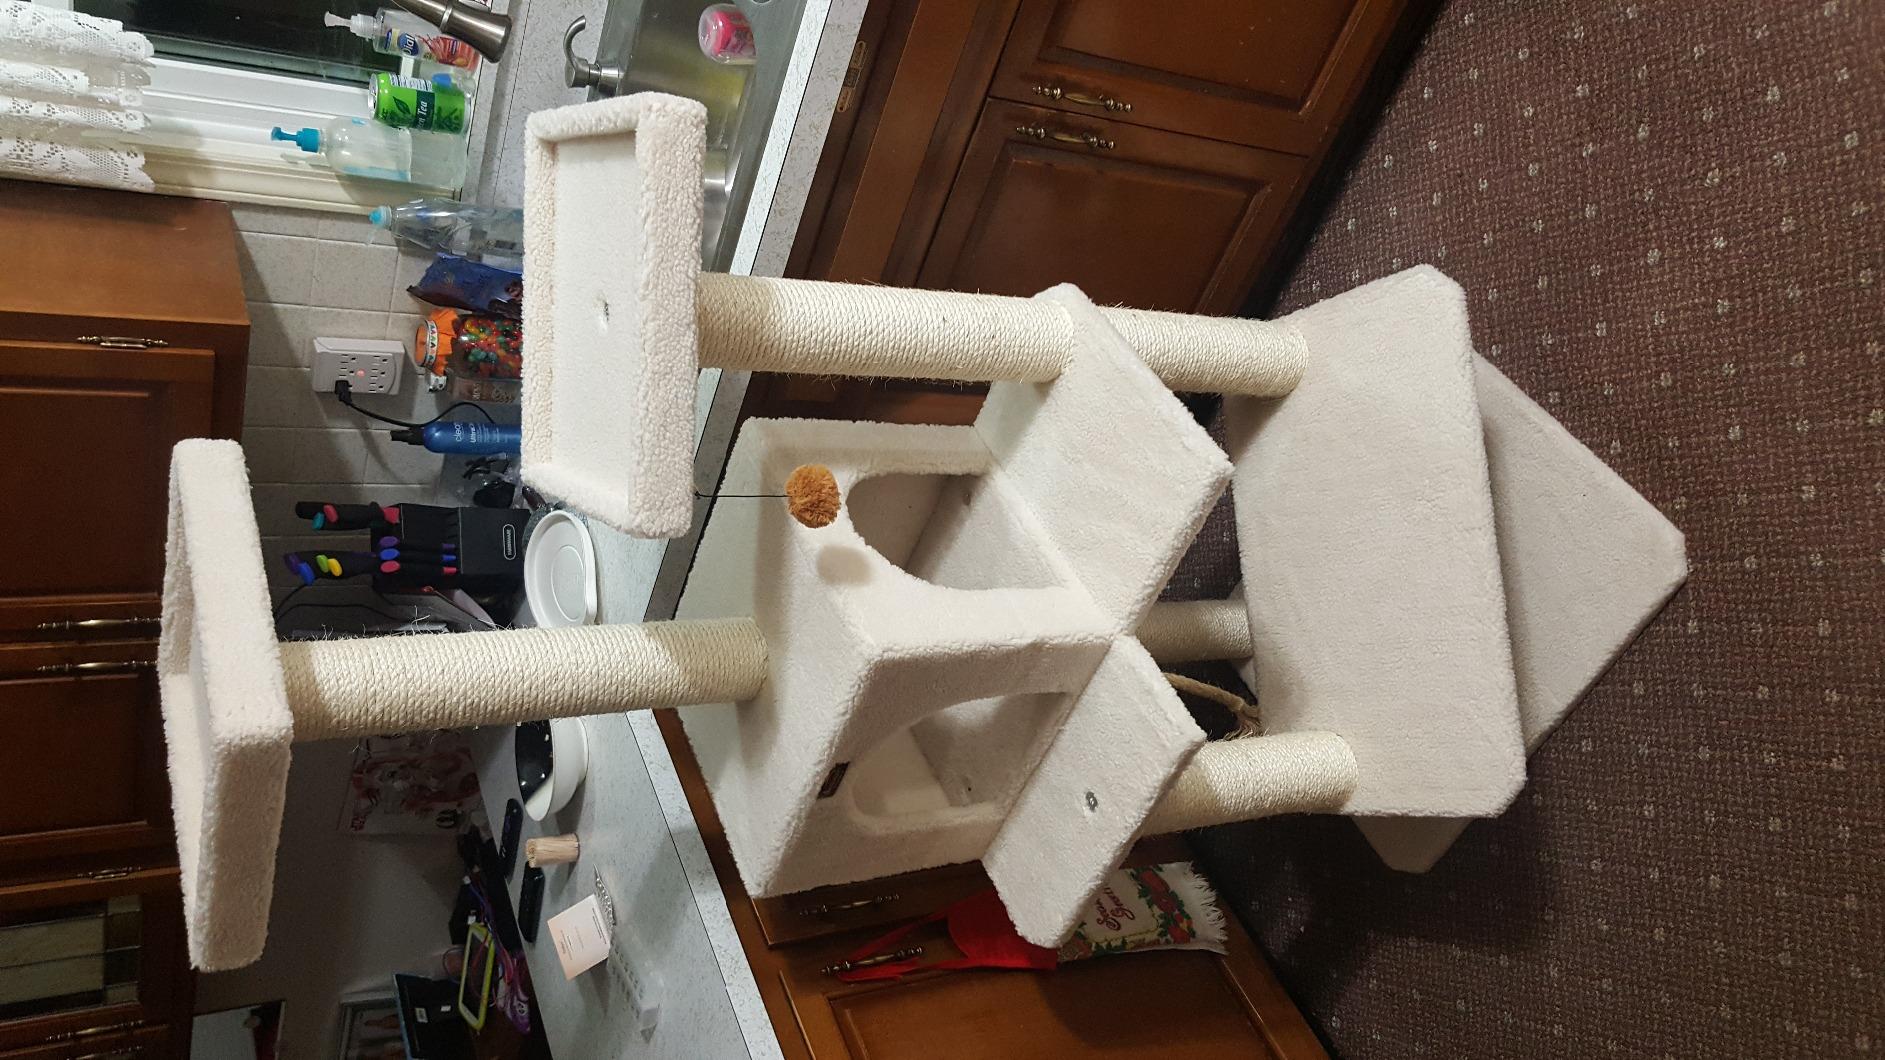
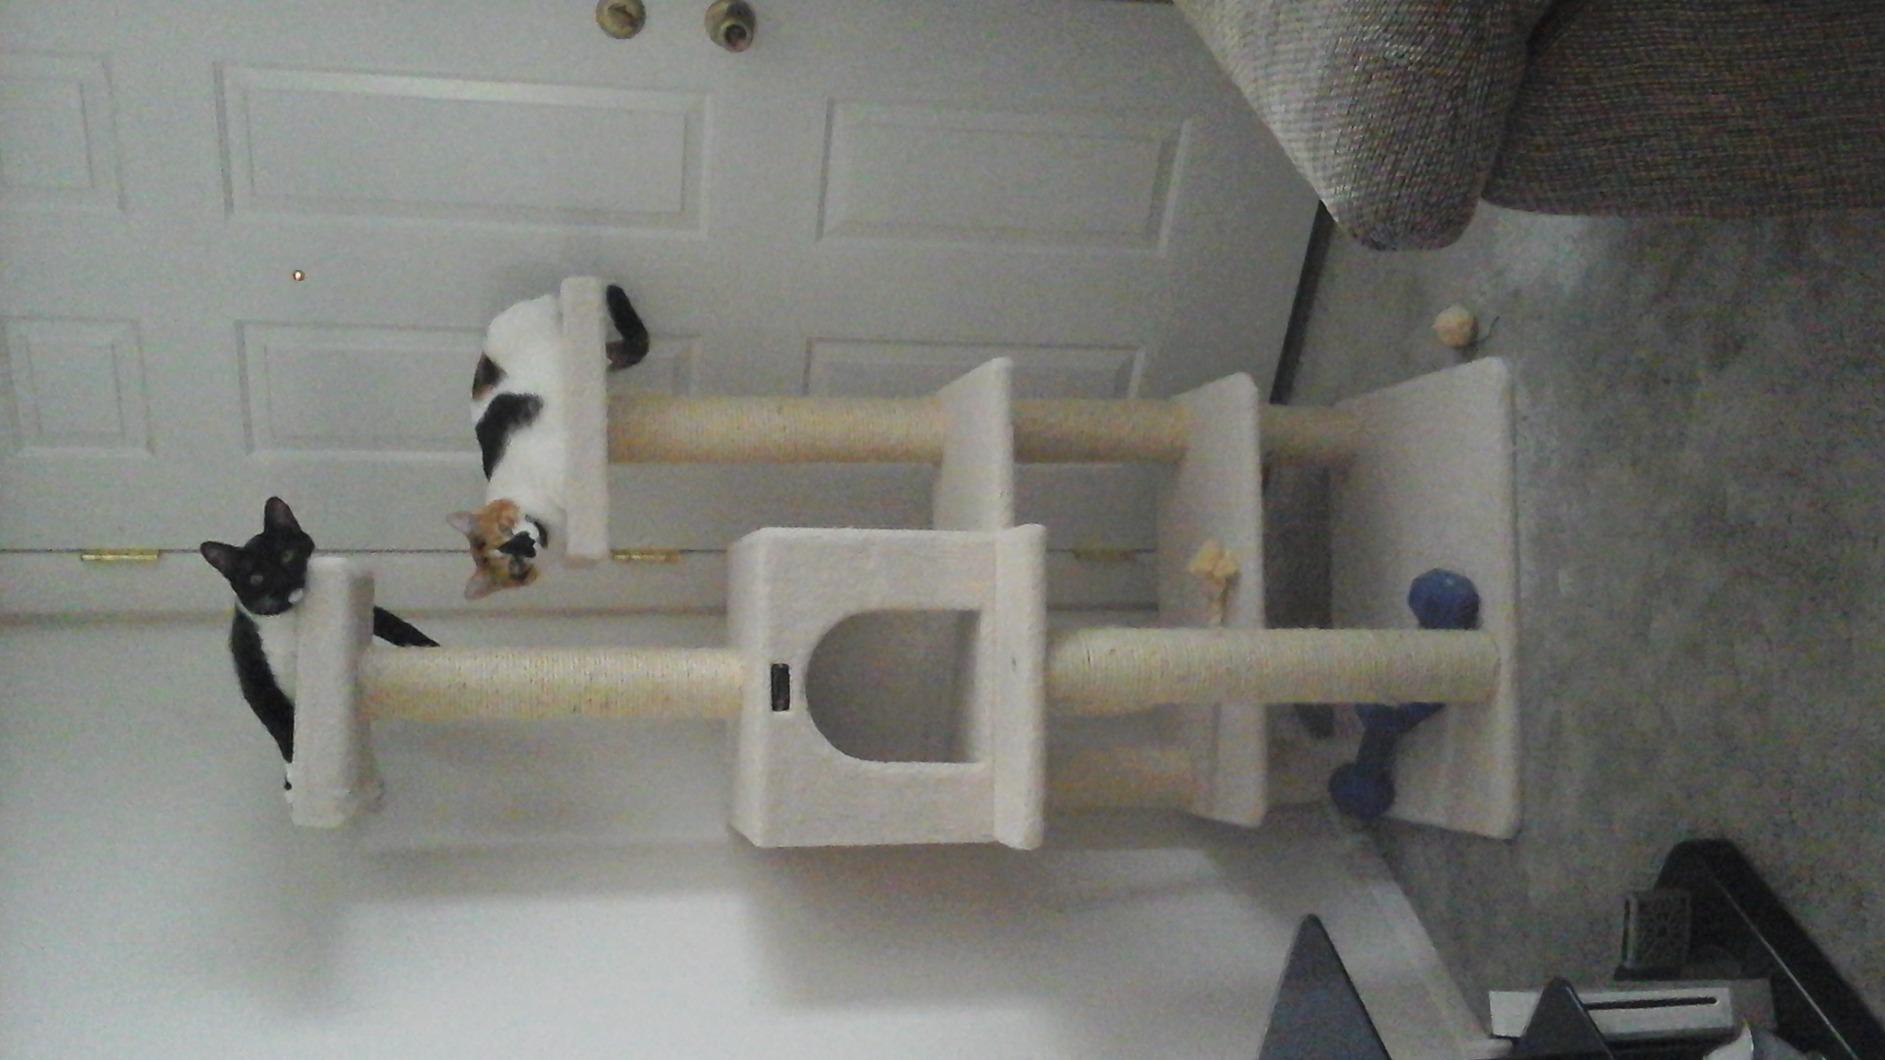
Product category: items_cat tree
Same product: yes